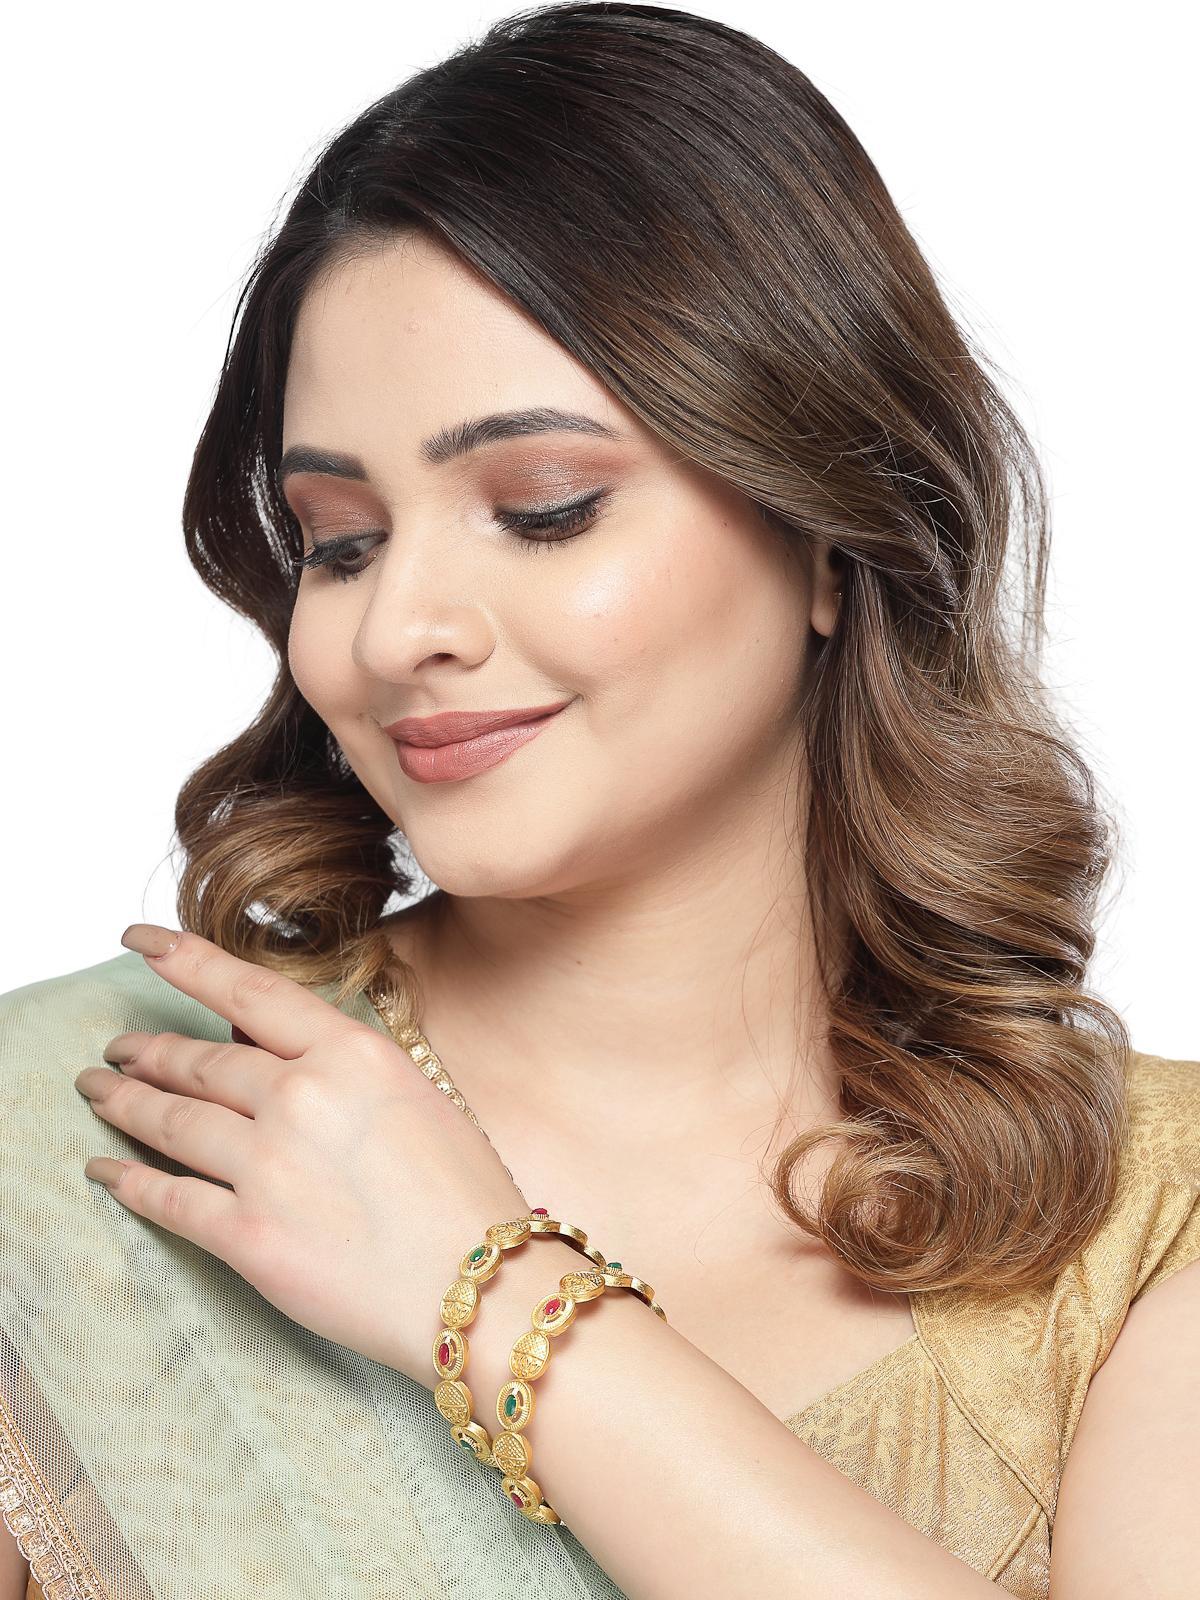
Sukkhi Impressive Round Shaped Gold Plated Red White AD Stones Bracelet Bangle Set Jewellery for Women & Girls|Set of 2 Latest Design|Birthday Anniversary Gift for Women|B105930_2.8
Type: Bracelets & Bangles
Brand: Sukkhi
Price: Rs. 292
 Indulge in the impressive elegance of the Sukkhi Impressive Round Shaped Gold Plated Bracelet Bangle Set for Women & Girls. This set of two features a captivating blend of red and white AD stones in a round-shaped design, showcasing the latest design trends. The gold-plated finish adds a touch of opulence to any ensemble. Sized at 2.4, 2.6 and 2.8, these bracelets make for a perfect birthday or anniversary gift, celebrating contemporary style and timeless beauty for the special women in your life.Disclaimer:There may be slight variation in shade and colour due to photographic effects and monitor settings
Included: 2 Bangles